Question: How many pieces of canvas are shown?
Tambaya: Tamfol guda nawa aka nuna?
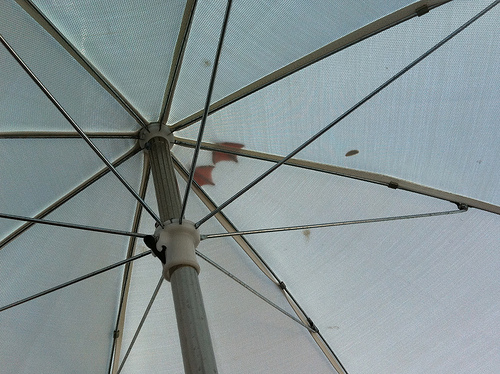
Answer: One.
Amsa: Ɗaya.